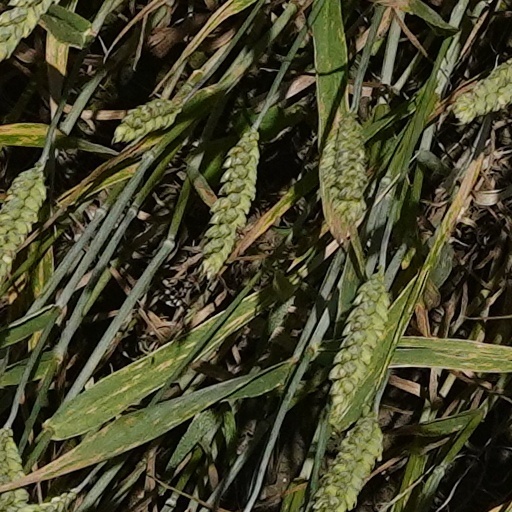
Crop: wheat